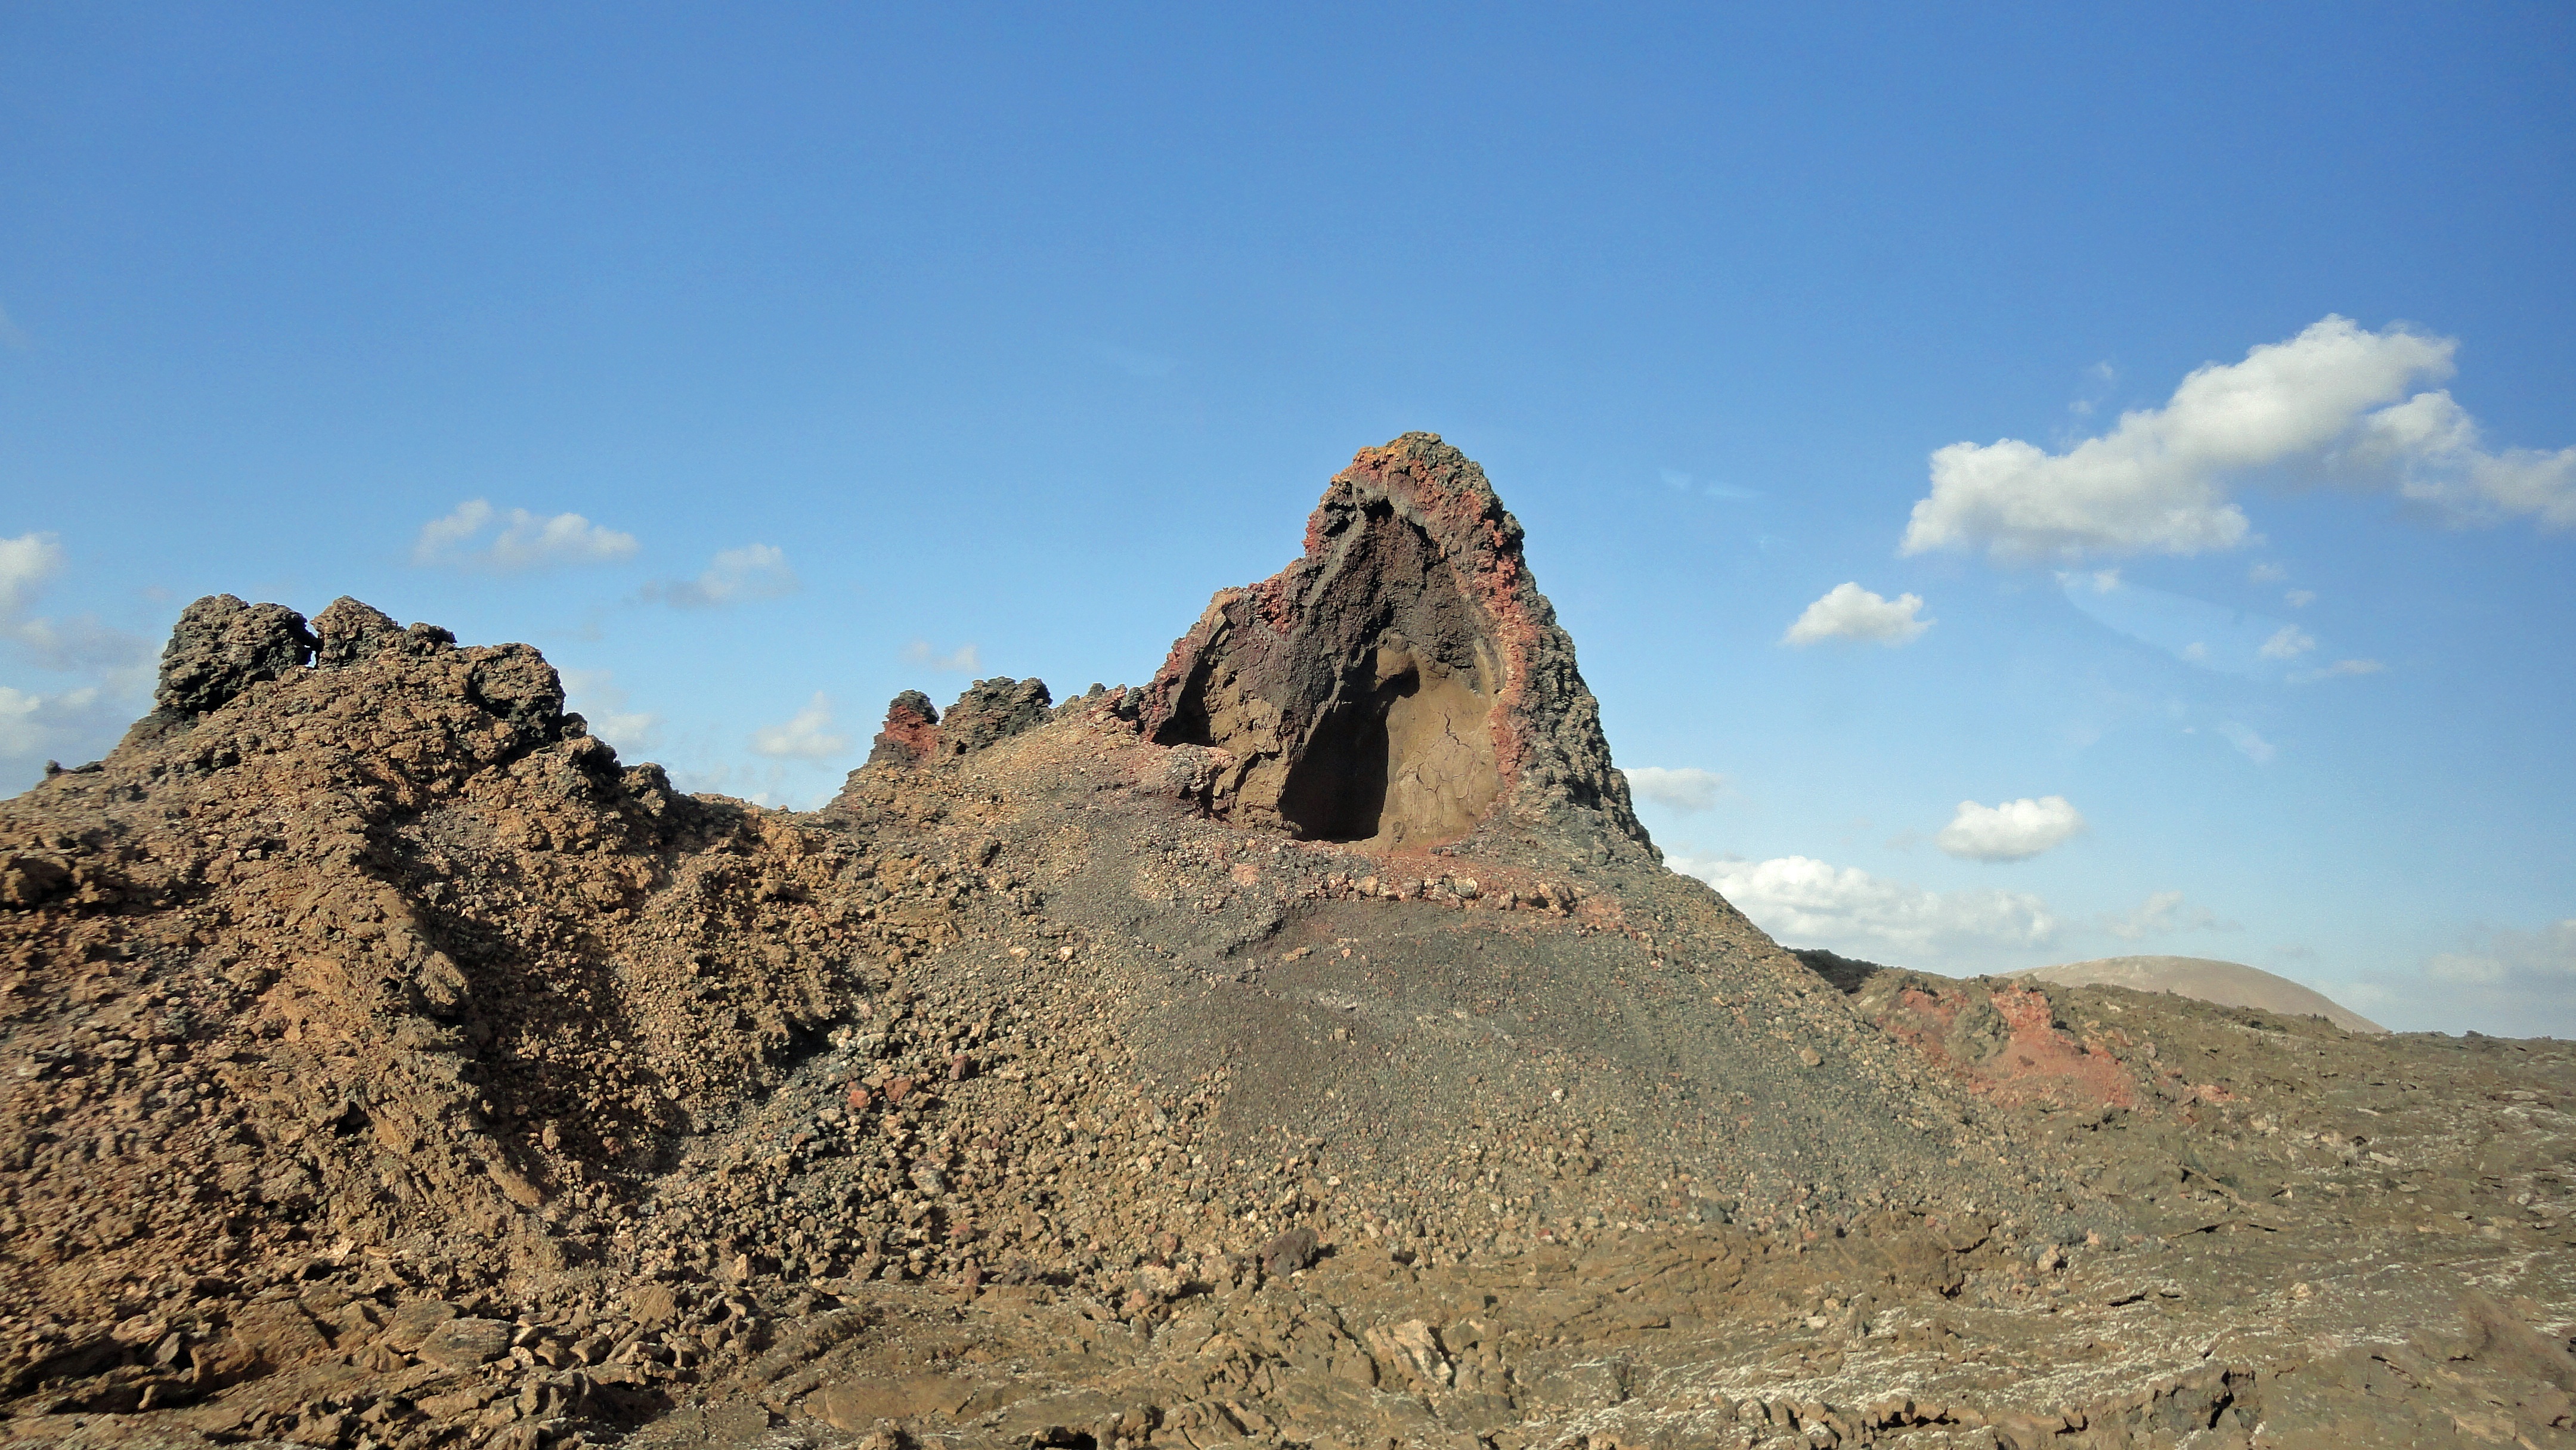
landscape, nature, rock, wilderness, mountain, hill, valley, mountain range, formation, volcano, island, soil, material, ridge, summit, geology, badlands, plateau, lava, volcanic, wadi, butte, canary islands, lanzarote, landform, natural environment, geographical feature, mountainous landforms